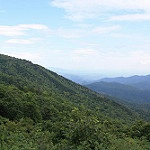
Label: mountain